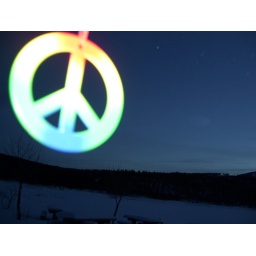
sitting in the car... the peace sign hanging from the rear view mirror.